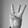
ASL letter: W